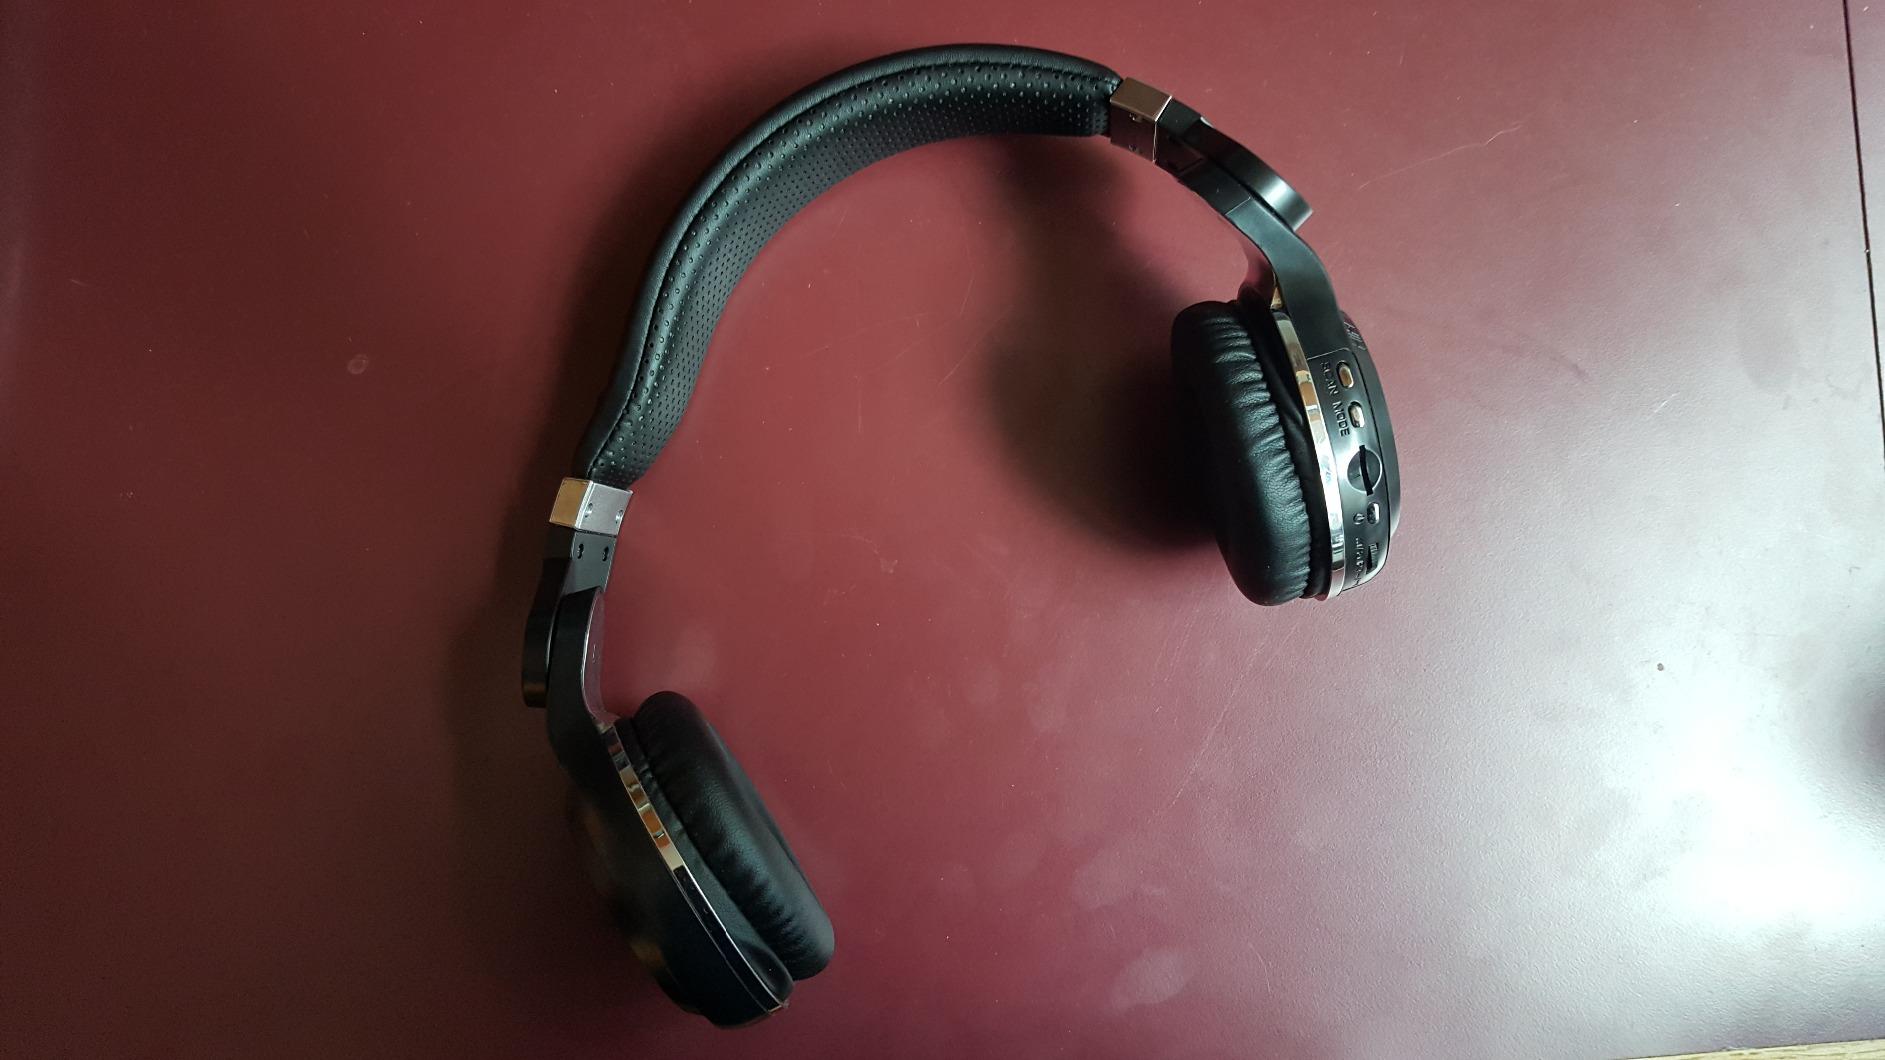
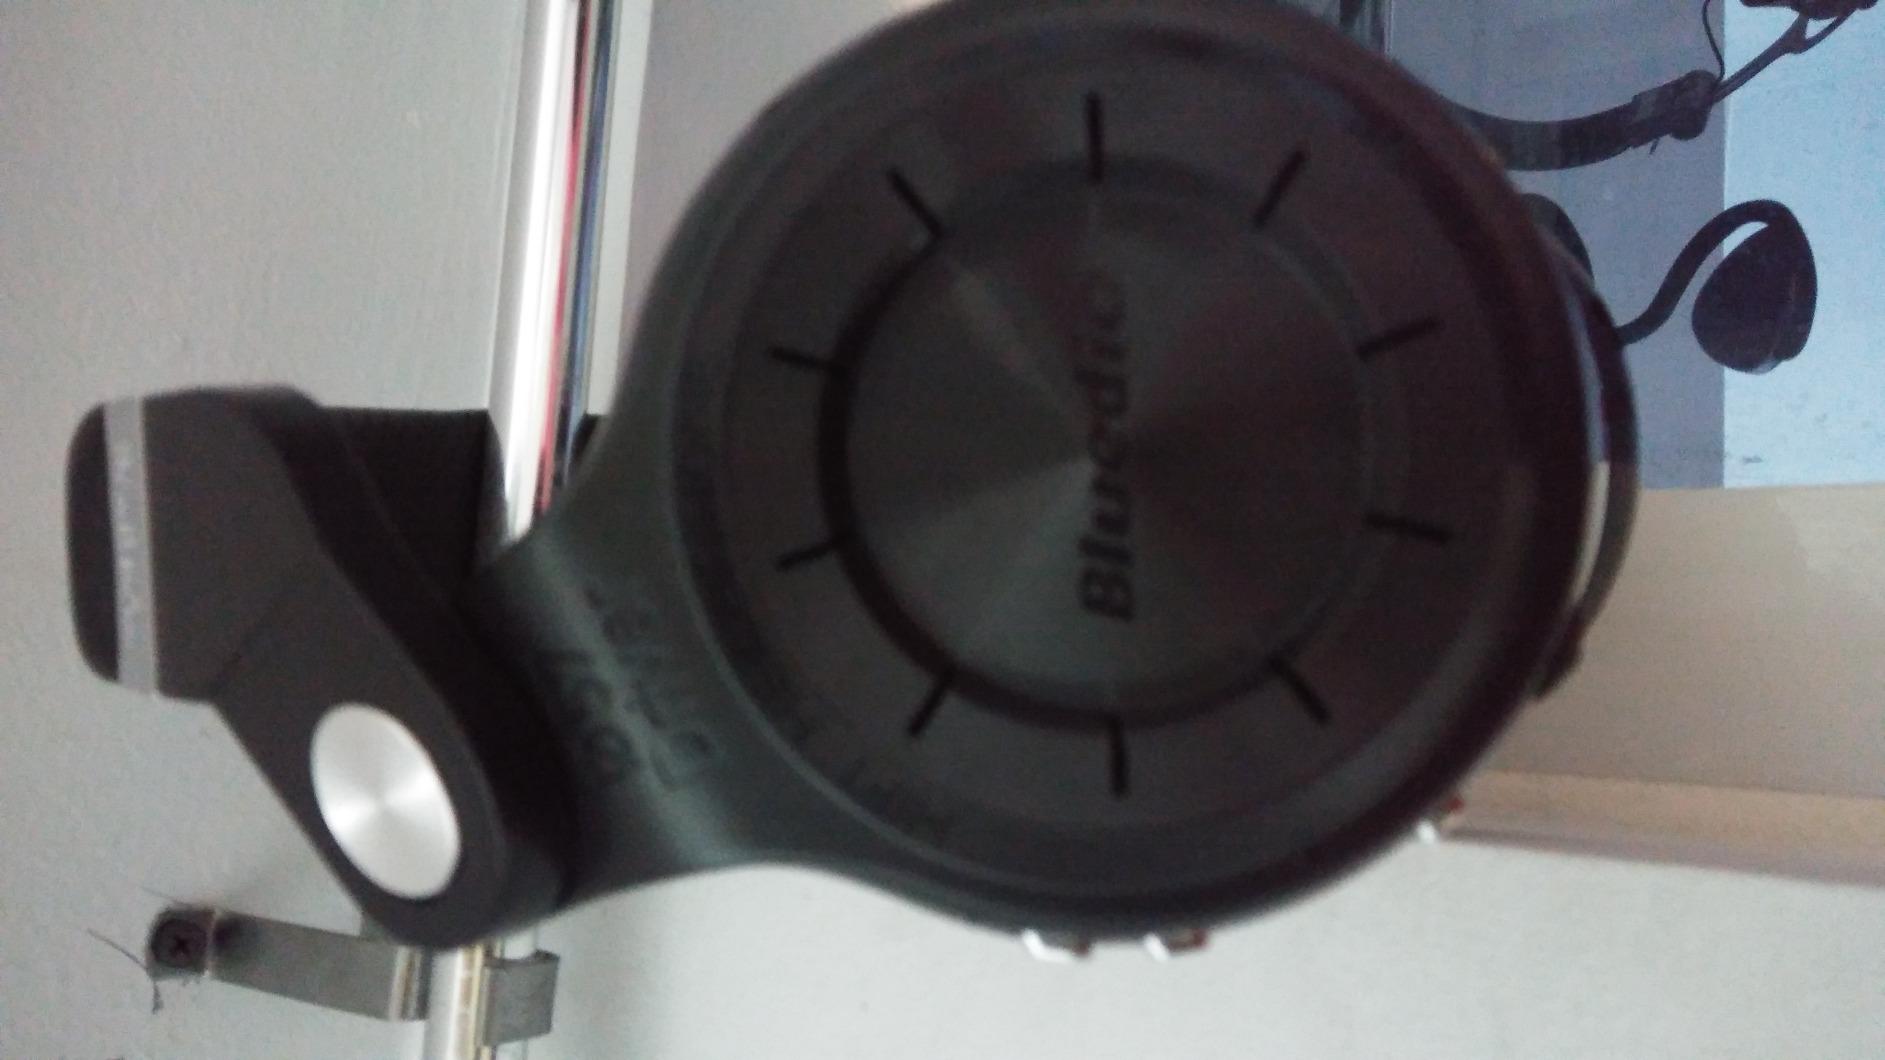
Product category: headphones
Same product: no